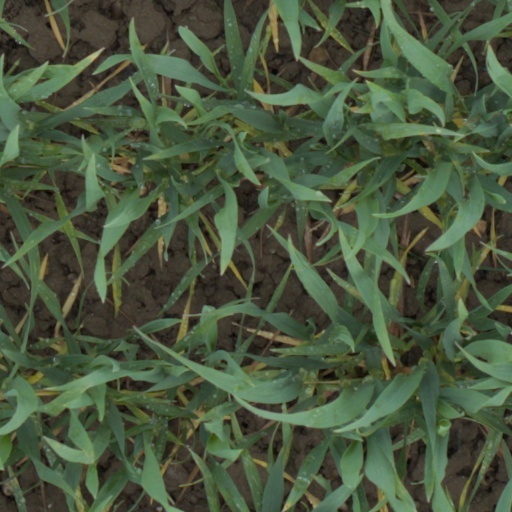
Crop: wheat